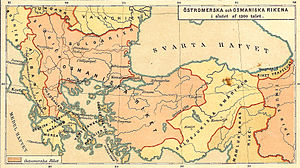
Seldsjukker
De resterende seldsjukiske småriger i slutningen af 1300-tallet.
Seldsjukker var et tyrkisk dynasti, der herskede i Persien og Forasien i 11.—13. århundrede e.Kr. Slægtens stamfader Seldjuk var høvding for ghusernes stamme, der havde sit hjem i Jaxartes-egnene. Hans sønnesønner Togrul Beg og Tchakyr Beg slog ghaznaviderne, der regerede i det nordlige og østlige Iran, og de bujidiske småfyrster, der herskede i det vestlige Iran og Mesopotamien. Togrul styrtede Bujidernes hovedlinie, der var indehaver af den verdslige magt i Bagdad, og skulle ægte kaliffen Kaïms datter, men døde umiddelbart forinden i 1063. Tchakyr var død allerede i 1059.